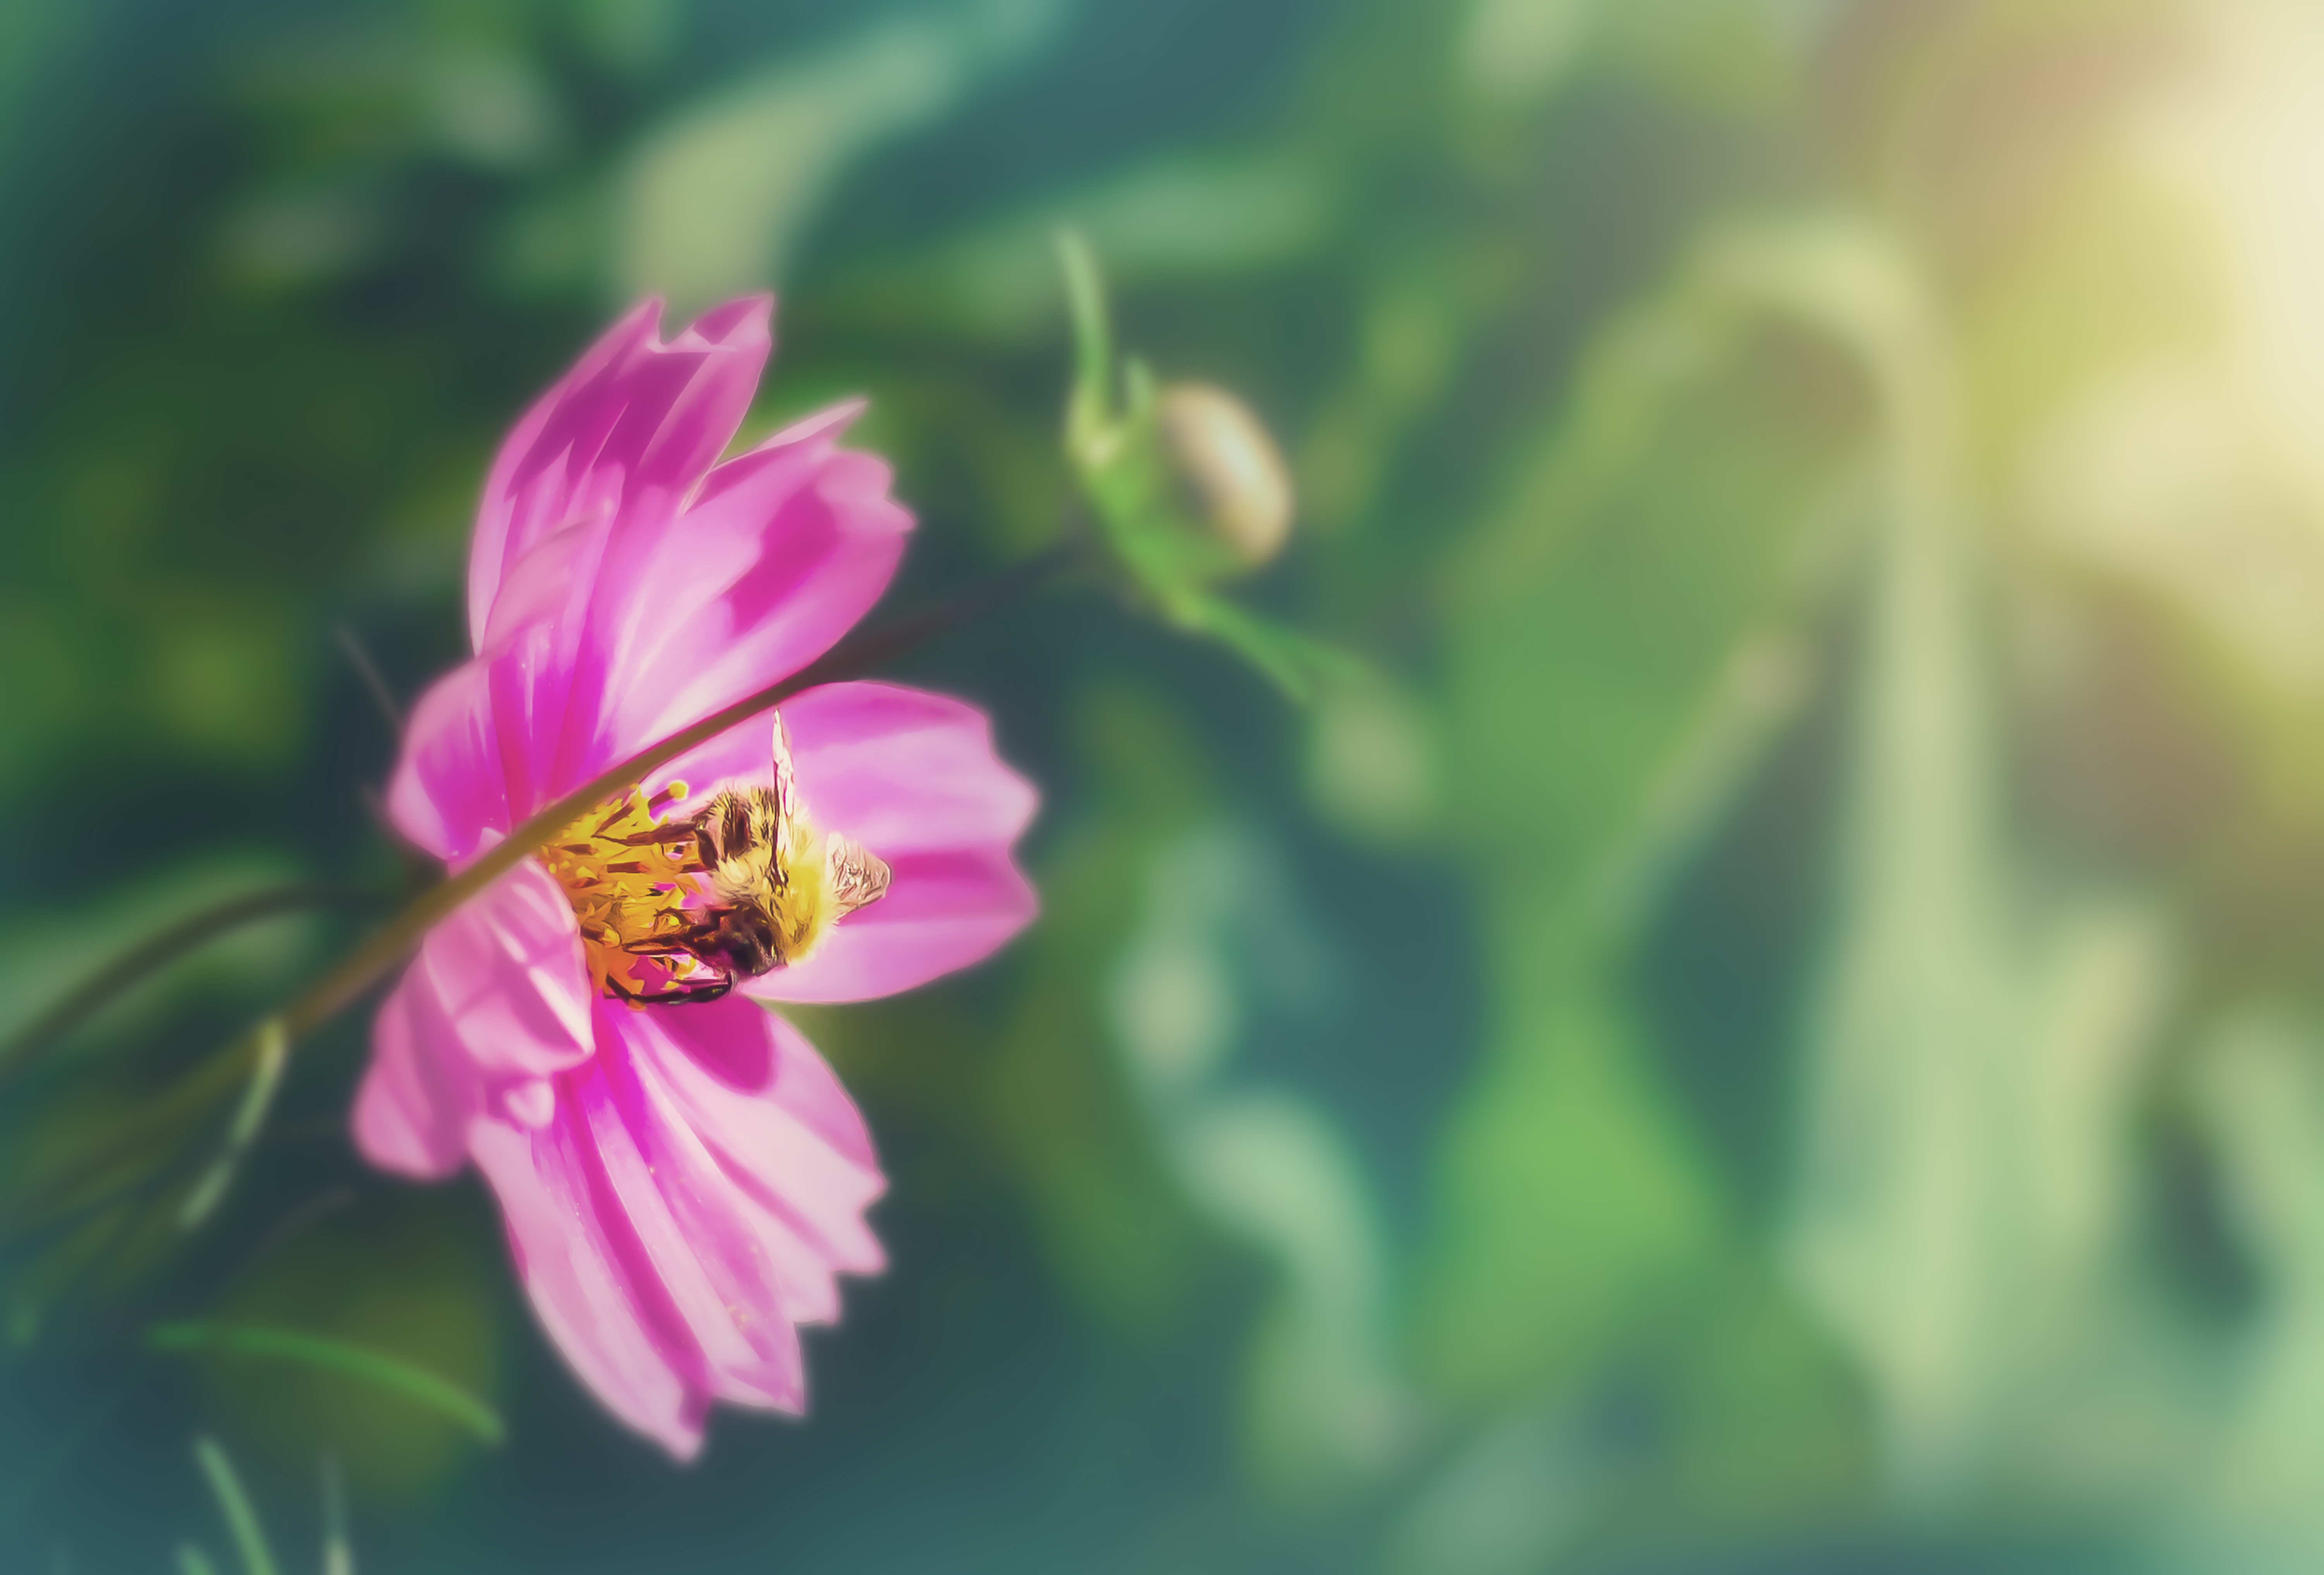
flower, bee, wildflower, nature, background, nectar, flora, sunlight, emotion, mood, guestbook, birthday, thank you, text space, blossom, pink, insect, artificial filter, soft, light mood, spring, summer, flowering plant, petal, honeybee, plant, macro photography, pollen, close up, membrane winged insect, botany, pollinator, hoverfly, photography, plant stem, bumblebee, cosmos, daisy family, invertebrate, garden cosmos, perennial plant